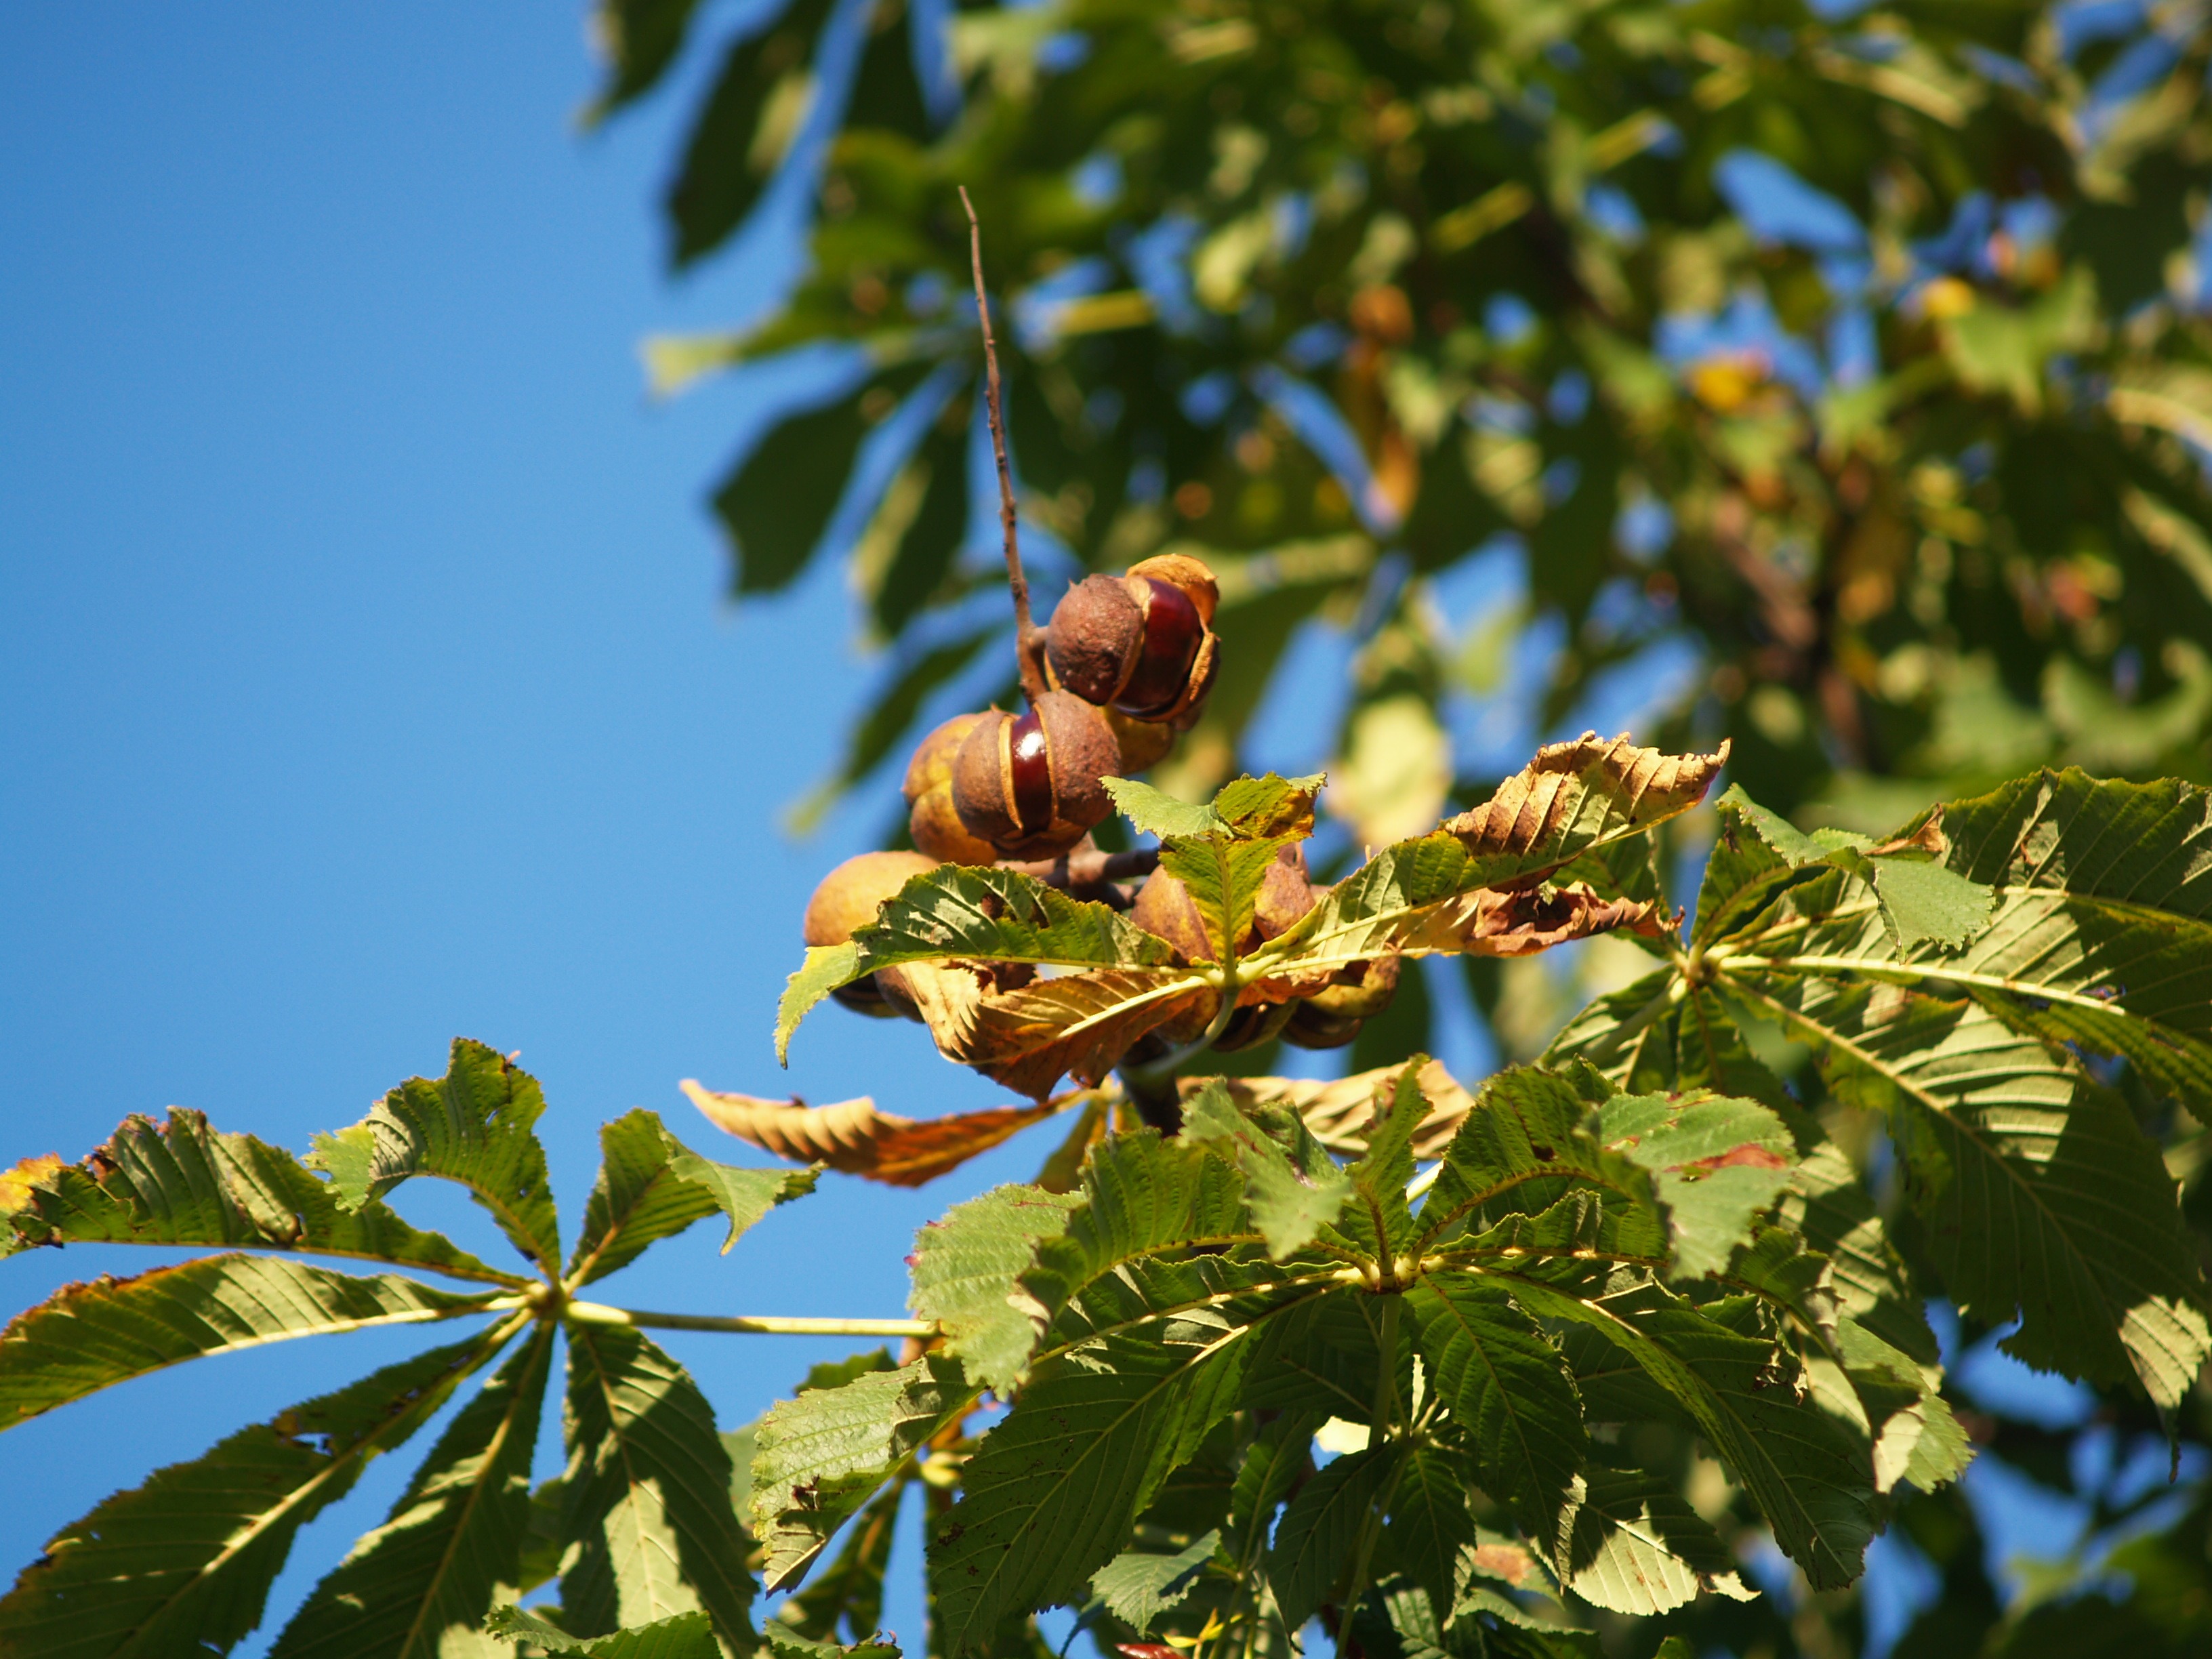
tree, nature, branch, blossom, prickly, plant, fruit, sunlight, leaf, flower, food, produce, autumn, botany, flora, shrub, chestnut, flowering plant, pieksig, woody plant, land plant